Panevėžys

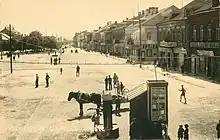
Bustling with businesses Freedom Square (Laisvės aikštė) in Panevėžys, Independent Lithuania in the 1920s. All the historical buildings seen on the picture, survived the Second World War intact, but were demolished by the Soviet authorities in the 1950s-1970s.

Panevėžys was first mentioned evidently on 7 September 1503 in documents signed by the Grand Duke Alexander Jagiellon, who granted the town building rights to construct a church and other structures. Alexander Jagiellon is considered as the founder of the city, which celebrated its 500th anniversary in 2003; two renowned monuments were built in the city for this anniversary, one of which, by Stanislovas Kuzma, is dedicated to Alexander Jagiellon.